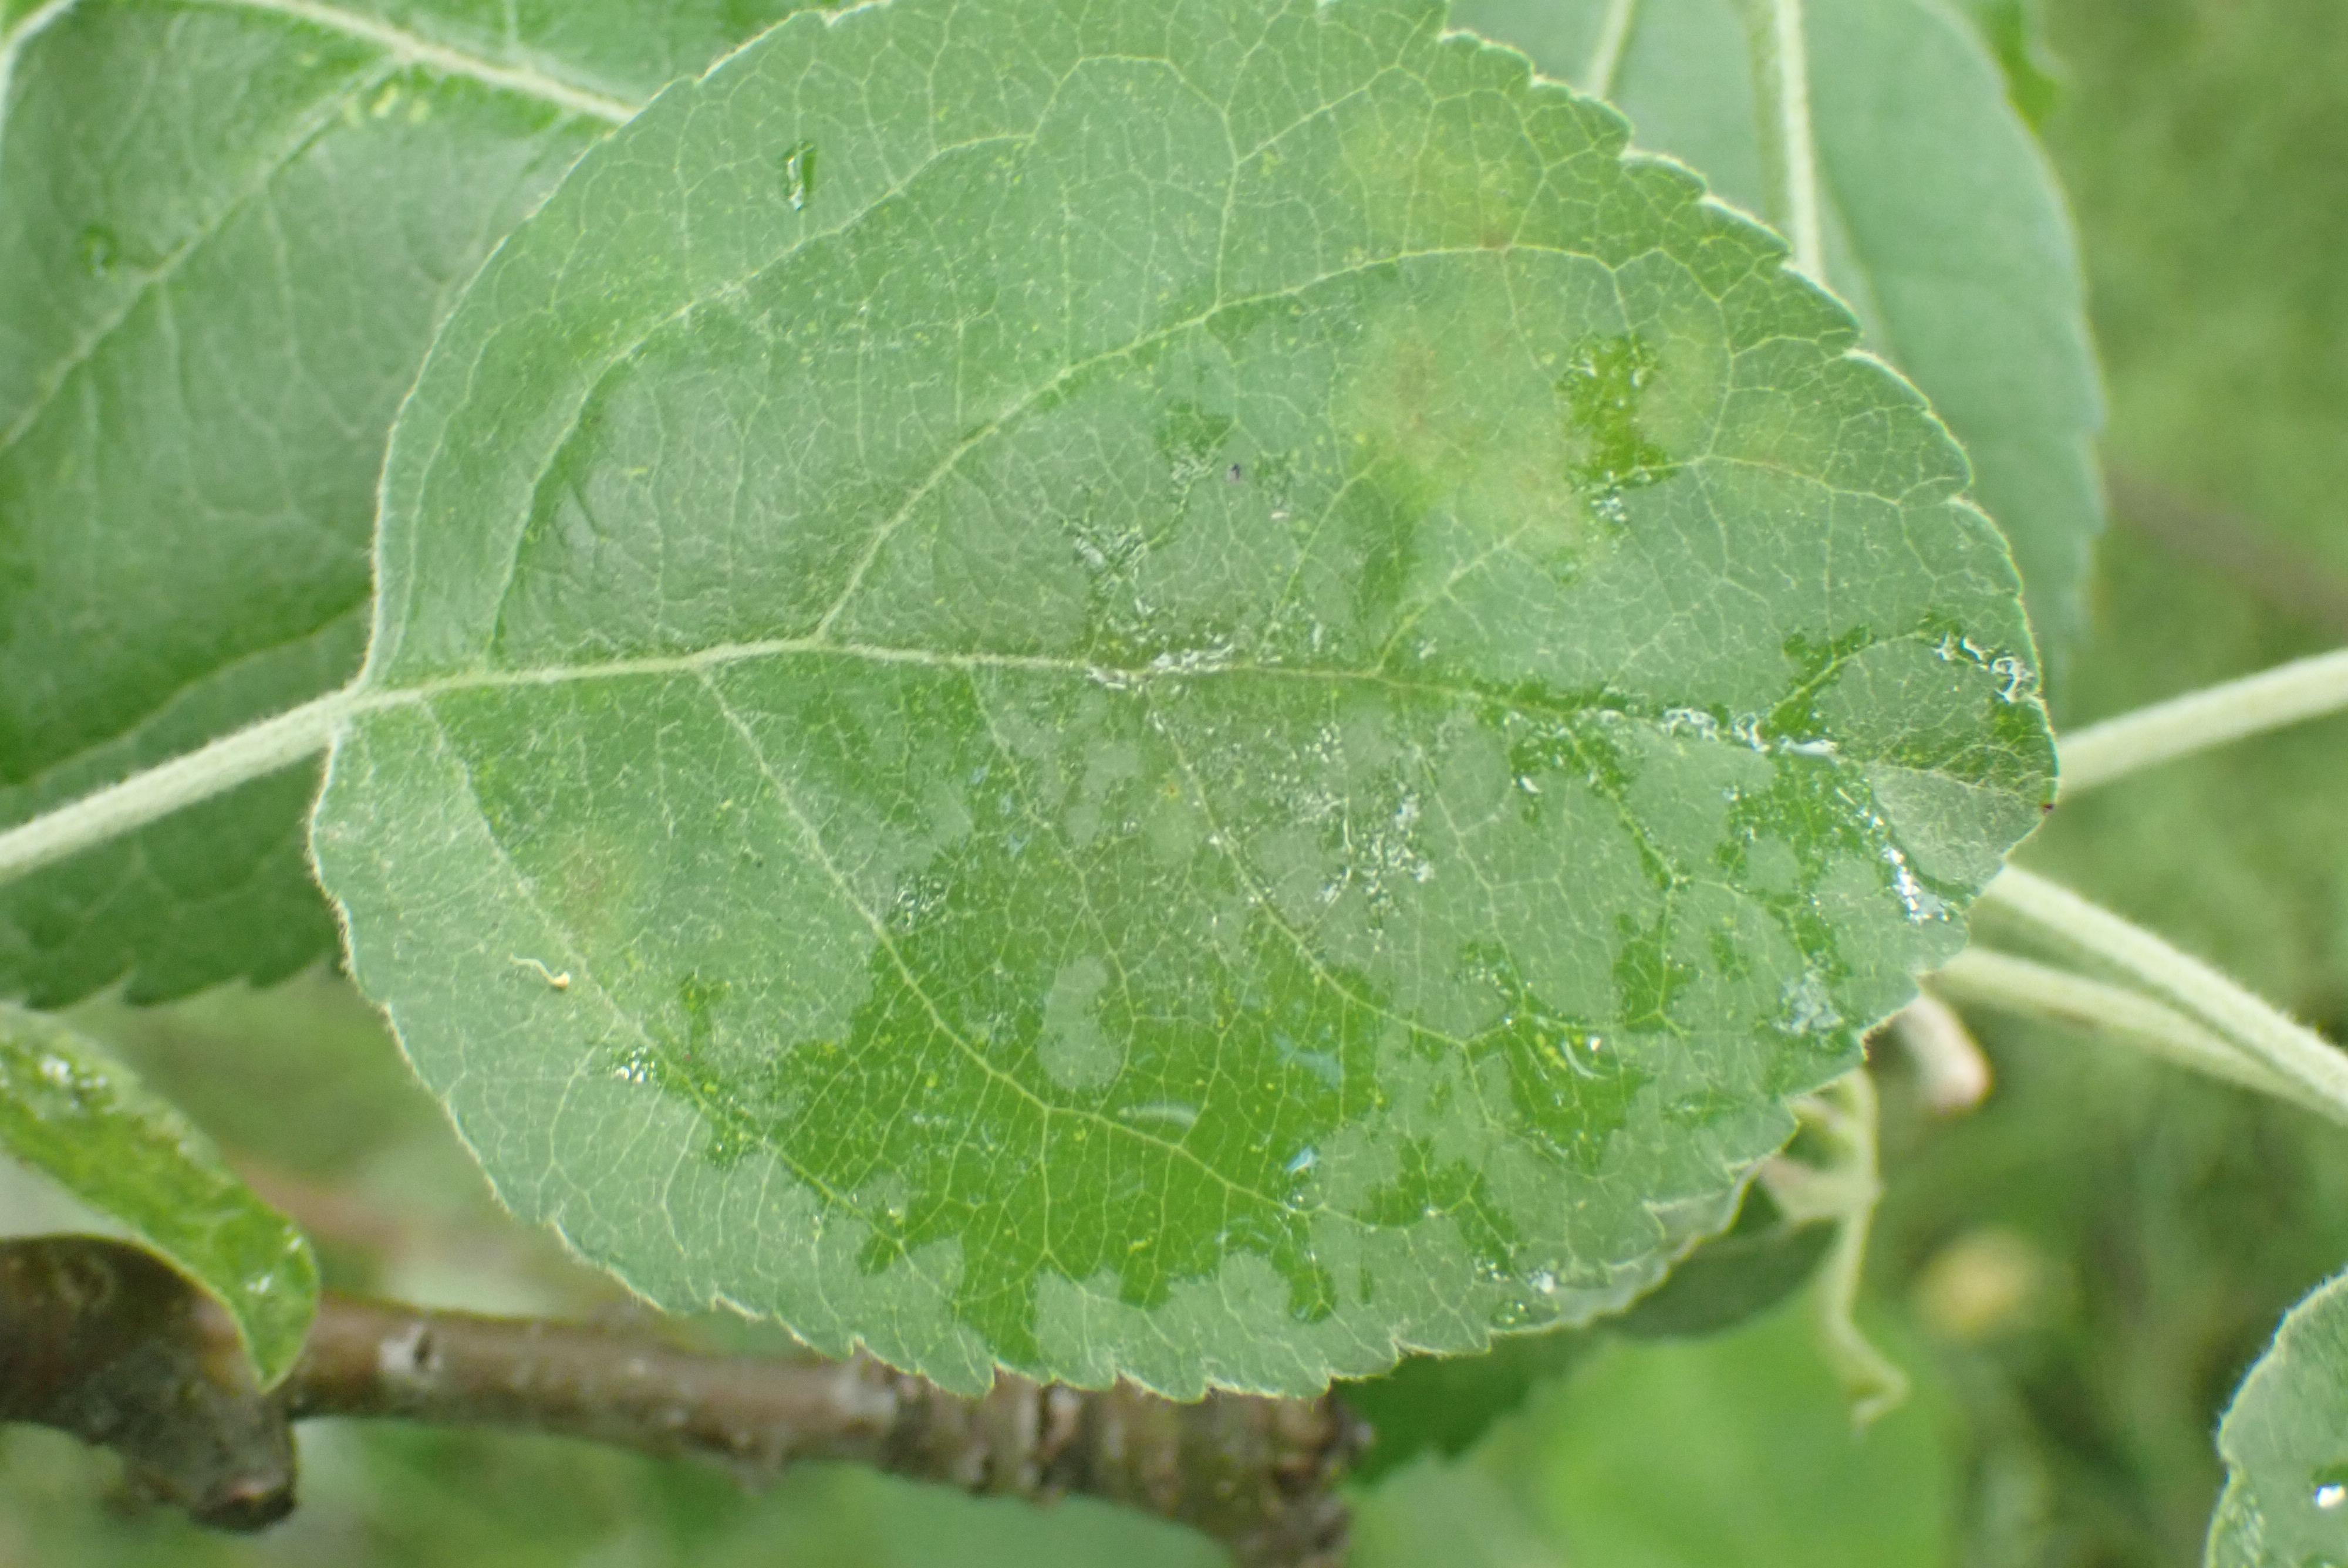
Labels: scab